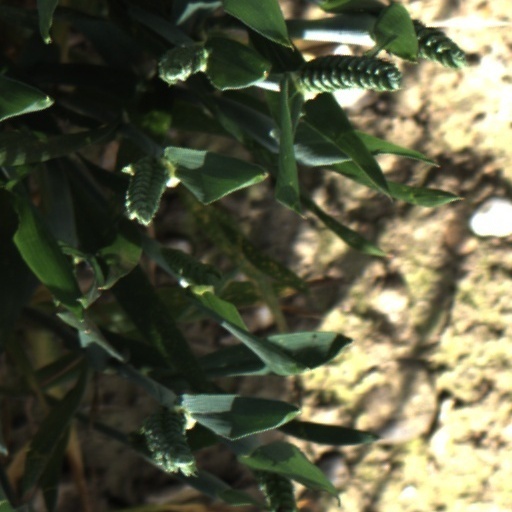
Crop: wheat